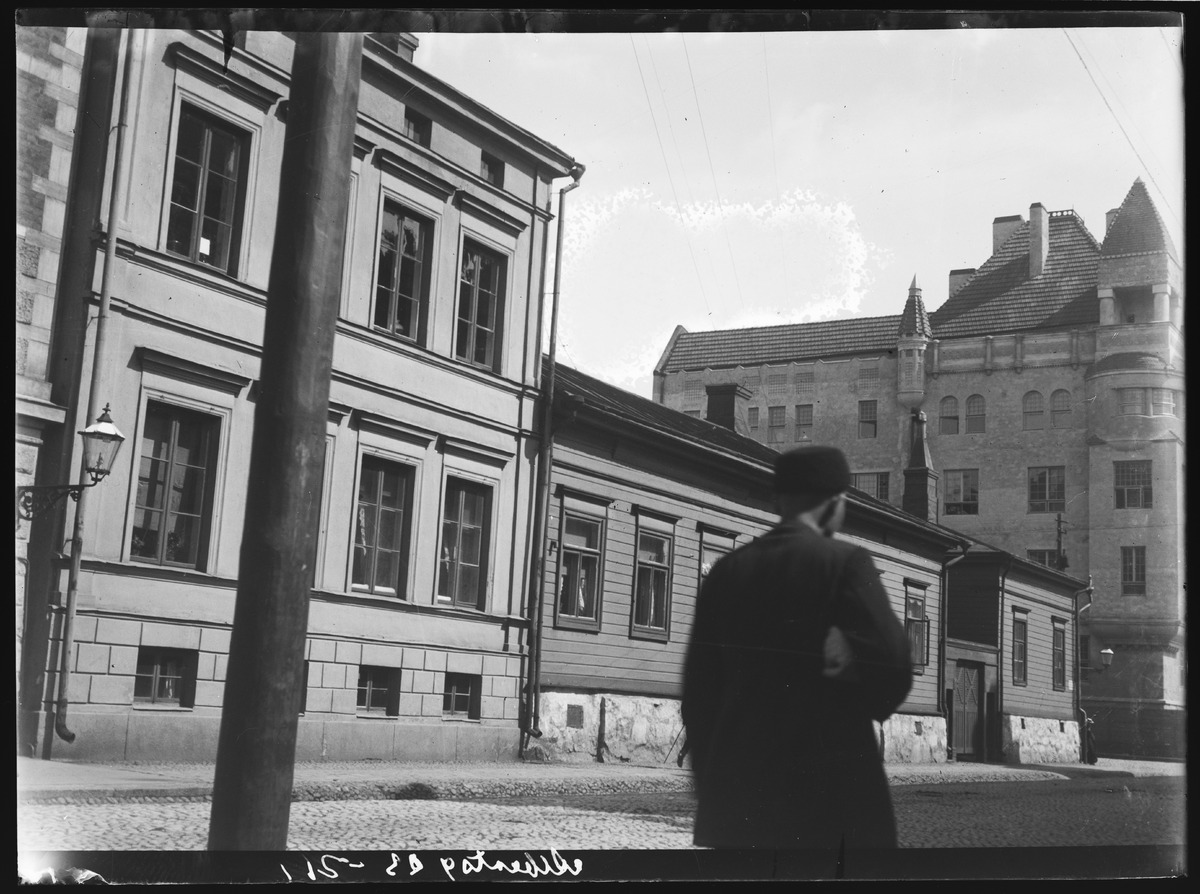
Albertinkatu 21 ja 23
sisällön kuvaus: Albertinkatu 21 ja 23. Kuvan etualalla kävelee mies. mustavalkoinen
Kuvaaja: von Gericke, Ida Maria, valokuvaaja
Ajankohta: kuvausaika 1906
Paikka: Suomi, Uusimaa, Helsinki, Kamppi Helsinki, Albertinkatu 21, 23
Aiheet: Kadut, asuinrakennukset, kerrostalot, tiilirakennukset, puurakennukset, miehet